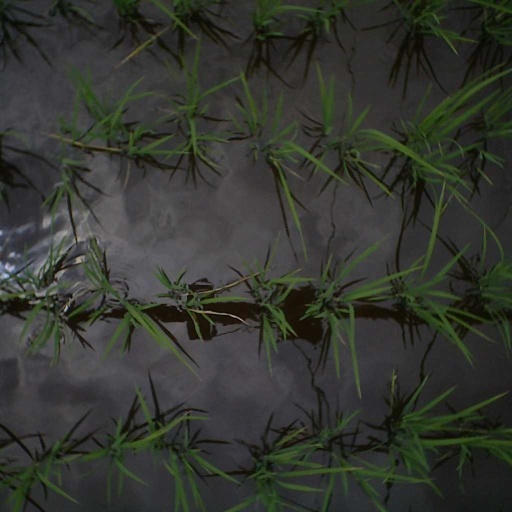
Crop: rice